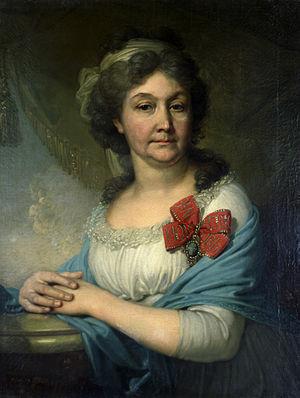
L'Ordre impérial de Sainte-Catherine, la Grande Martyre – Ordre de la Libération, est un ordre honorifique russe fondé par Pierre le Grand en 1713 en l’honneur de son épouse, la future impératrice Catherine Iʳᵉ, pour commémorer les services rendus par son épouse pendant la guerre russo-turque de 1711. Sa devise était : Pour l’Amour et la Patrie.